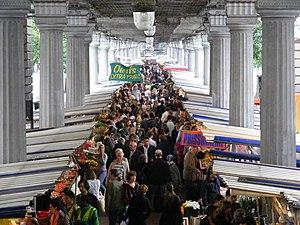
Le marché Grenelle est un marché ""public"" (Dimanche matin et Mercredi matin) situé sur le boulevard Grenelle sous la ligne du métro aérien 6entre les stations ""Dupleix"" et ""La Motte-Picquet - Grenelle"". La photo a été prise à partir du demi-étage de la station Dupleix."
Le quartier de Grenelle est le 59ᵉ quartier administratif de Paris situé dans le 15ᵉ arrondissement.
Le marché de Grenelle est un marché principalement de fruits et légumes situé dans le 15ᵉ arrondissement de Paris.